Harthill Wapentake

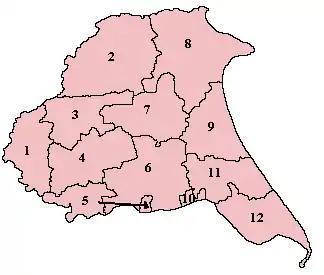
Wapentakes of the East Riding of Yorkshire. Bainton Beacon Division is marked 7, Holme Beacon Division is marked 4 Hunsley Beacon Division is marked 6 and Wilton Beacon Division is marked 3.

Harthill was a wapentake of the historic East Riding of Yorkshire, England consisting of the central part of the county. Established in medieval times, it ceased to have much significance in the 19th century, when the wapentakes were superseded by other administrative divisions for most local government purposes.